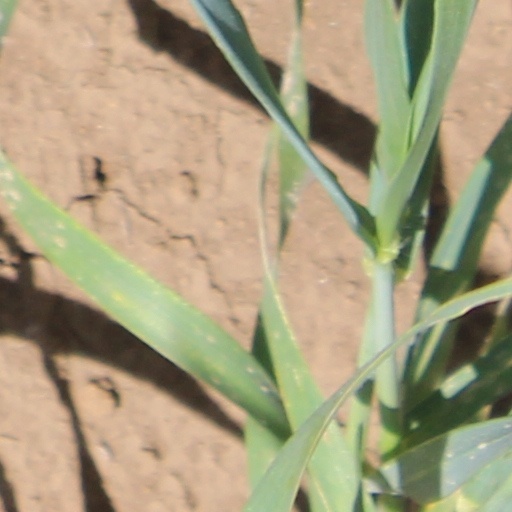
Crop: wheat